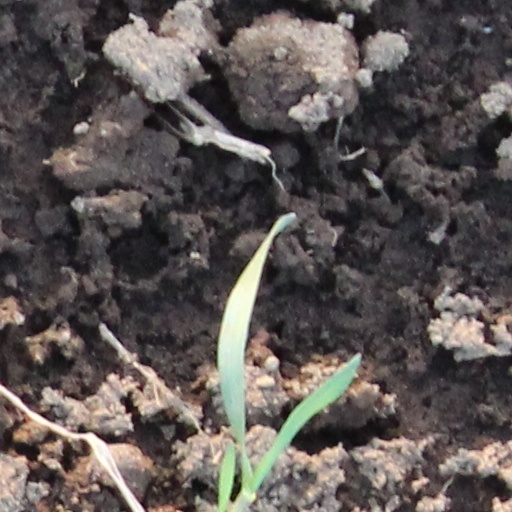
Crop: wheat